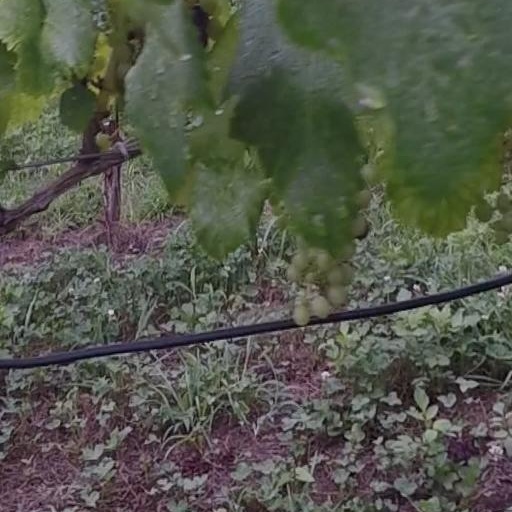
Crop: grape